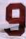
Number: 9